Mercaston Hall

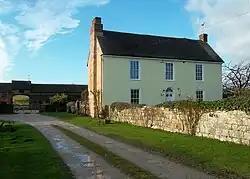
Mercaston Hall in 2015

Mercaston Hall is a 16th-century timber framed farmhouse within the hamlet of Mercaston, near the market town of Ashbourne, Derbyshire, England. It is recorded in the National Heritage List for England as a designated Grade II listed building.